Mycenaean chamber tomb

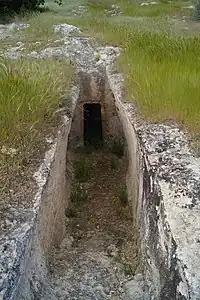
View into chamber tomb 10 at Aidonia, Corinthia, looking down the at the

A Mycenaean chamber tomb is the type of chamber tomb that was built in Mycenaean Greece. Mycenaean chamber tombs originated in Messenia at the end of the Middle Helladic period, and were built and used throughout the Late Bronze Age across the Aegean area.